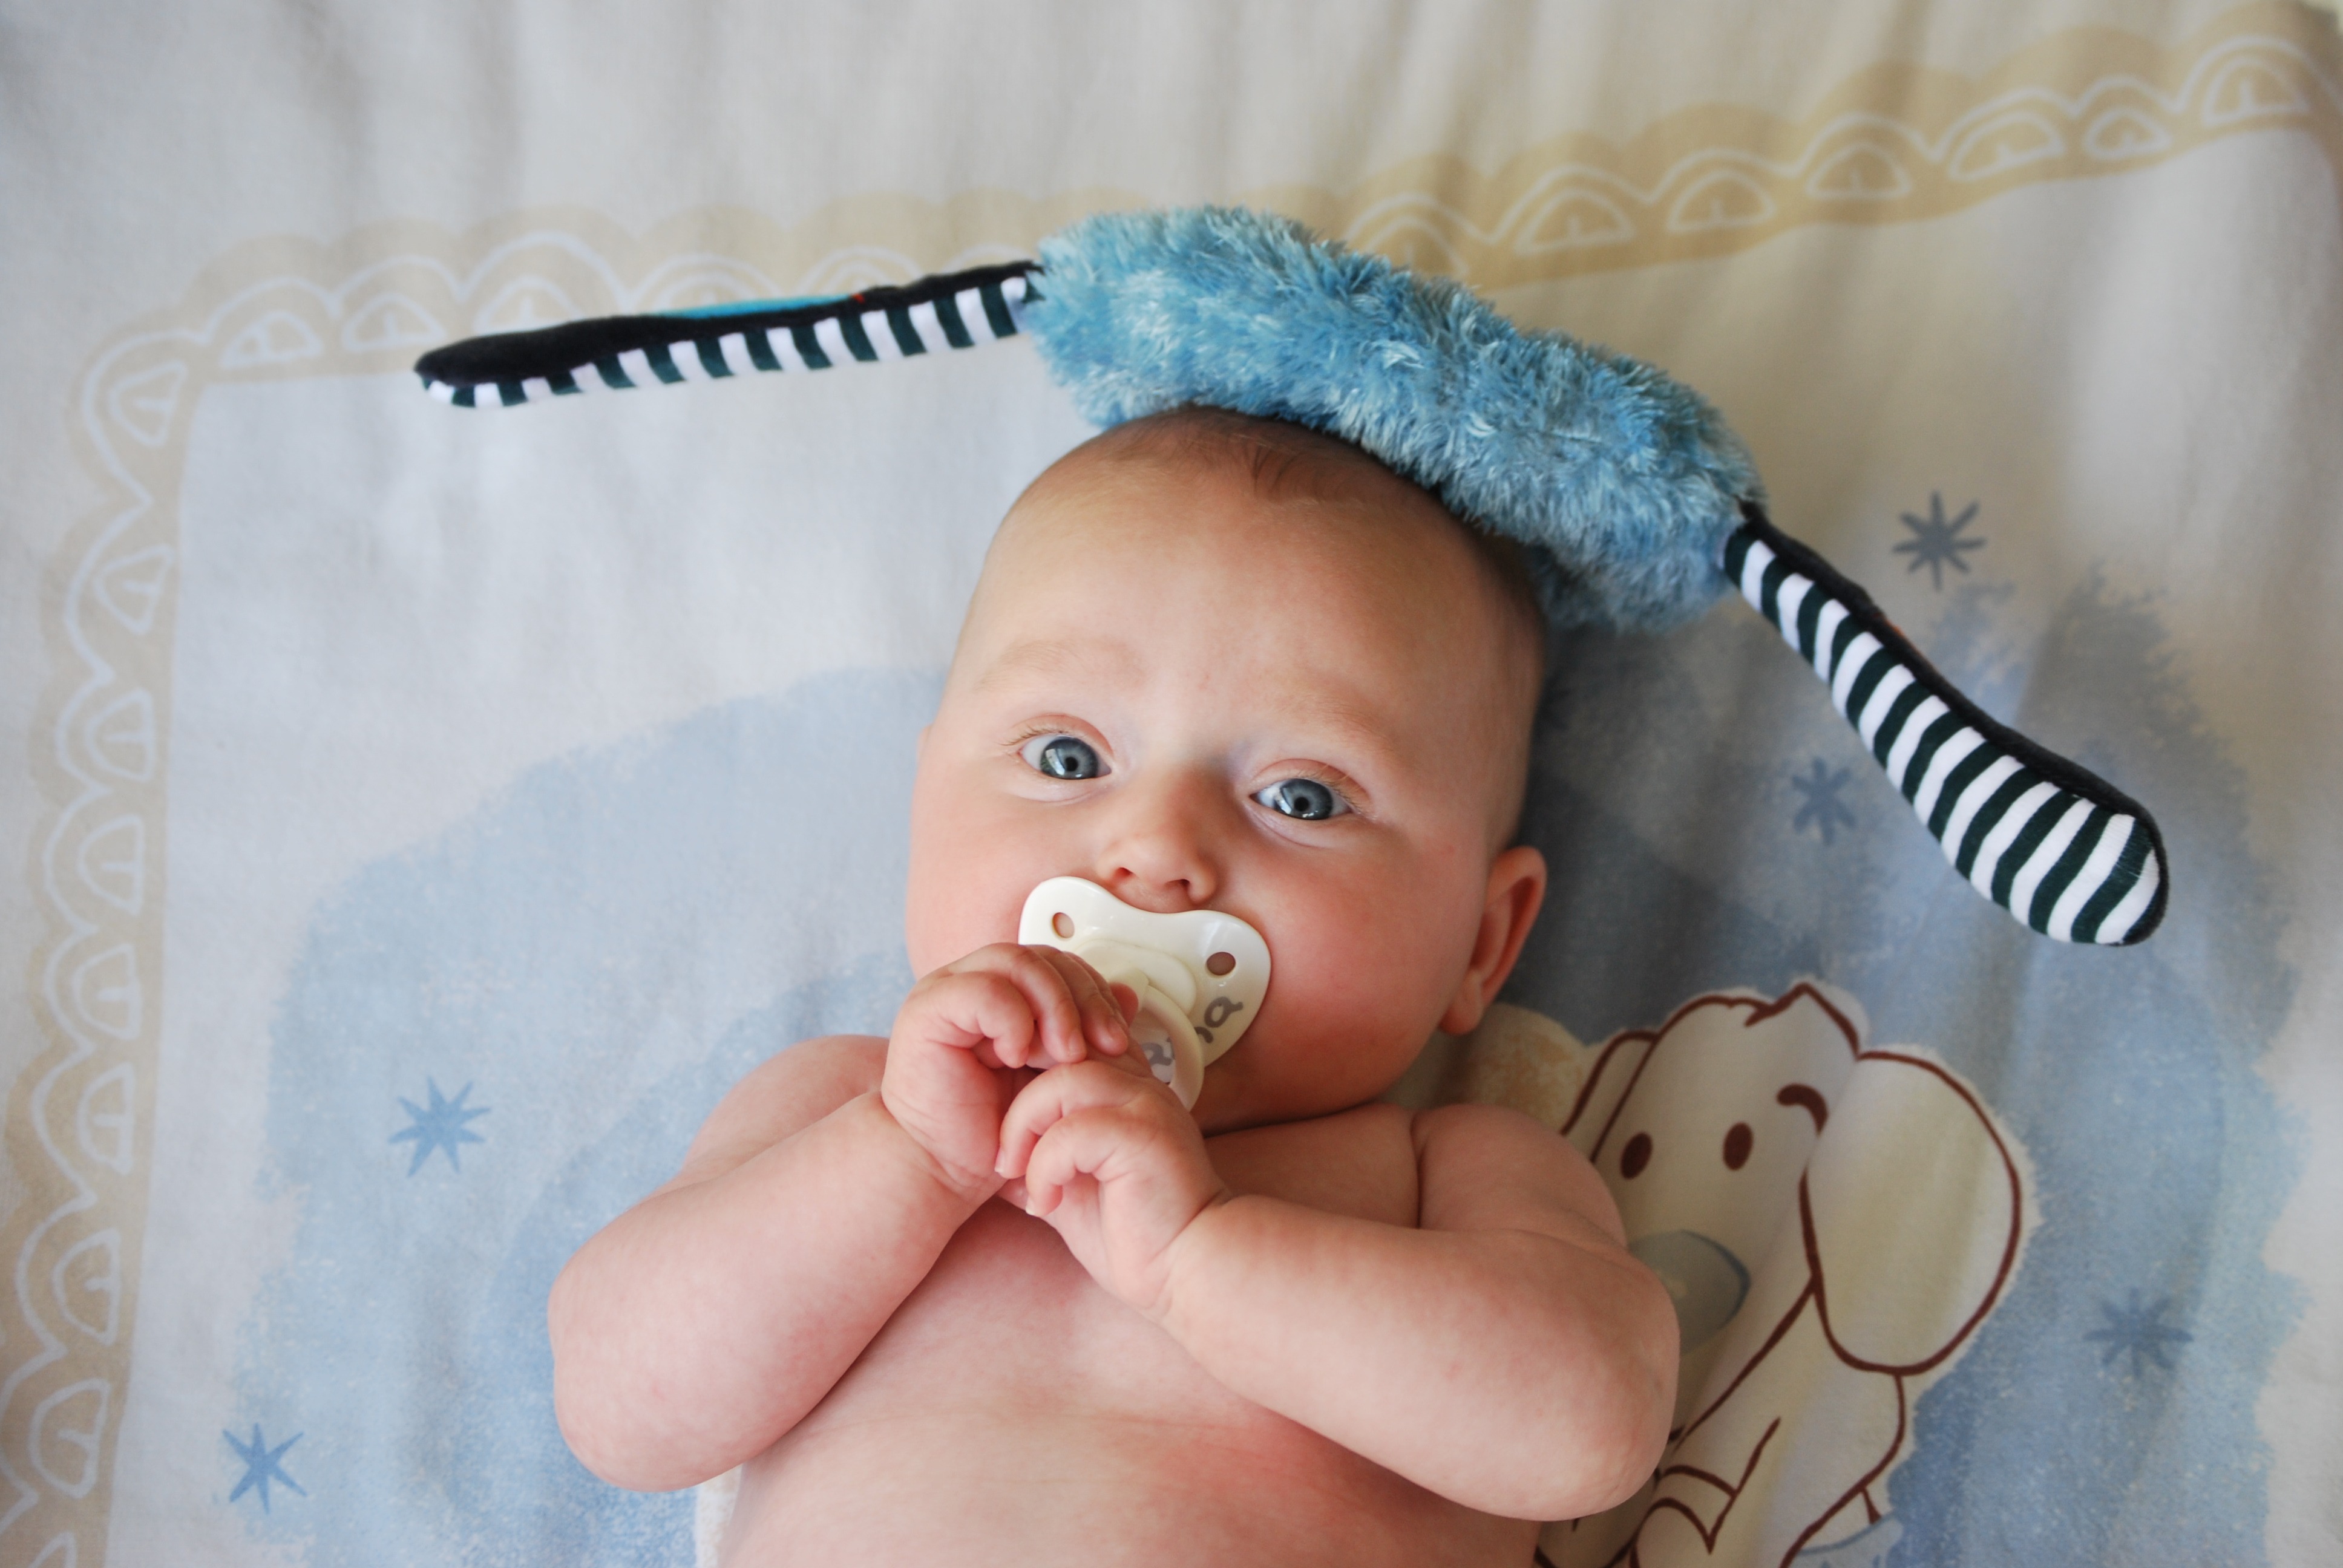
person, people, cute, child, blue, baby, facial expression, product, angel, infant, toddler, skin, organ, emotion, pacifier